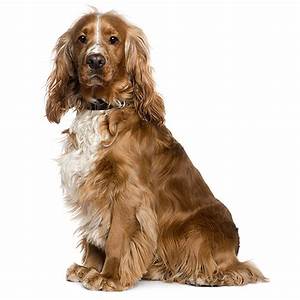
Label: dog